Robert Lee Burns

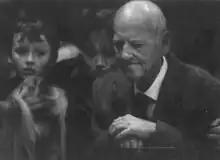
Robert Lee Burns in 2001 outside a court hearing about his extradition

Robert Lee Burns (1930/31 – January 22, 2002) was an American ex-convict and retired house painter from Eugene, Oregon, who in 2001 became the subject of an interstate dispute with respect to whether or not he should be extradited from Oregon to California to serve a prison sentence originally ordered in the 1960s.